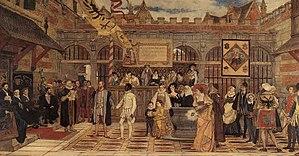
Alors que l'esclavage recule en Europe du fait de l'extension du christianisme, sans toutefois disparaître, il prend son essor dans les colonies américaines. Dès la fin du XVᵉ siècle, pour son deuxième voyage Christophe Colomb emporta en Amérique les premiers esclaves. Au XVIᵉ siècle, la culture de la canne à sucre au Brésil entraîna les premières déportations massives. L'époque moderne est donc marquée par la traite transatlantique et le commerce triangulaire, en même temps que par l'ébauche du mouvement abolitionniste sous les Lumières.